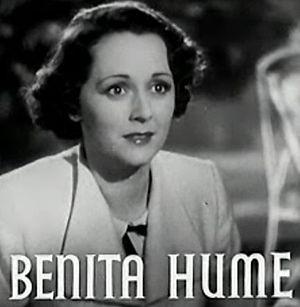
La Fin de Mᵐᵉ Cheyney est un film américain réalisé par Richard Boleslawski, sorti en 1937.
Benita Hume est une actrice anglaise, née à Londres le 14 octobre 1906, morte d'un cancer à Egerton le 1ᵉʳ novembre 1967.